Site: brandenburg
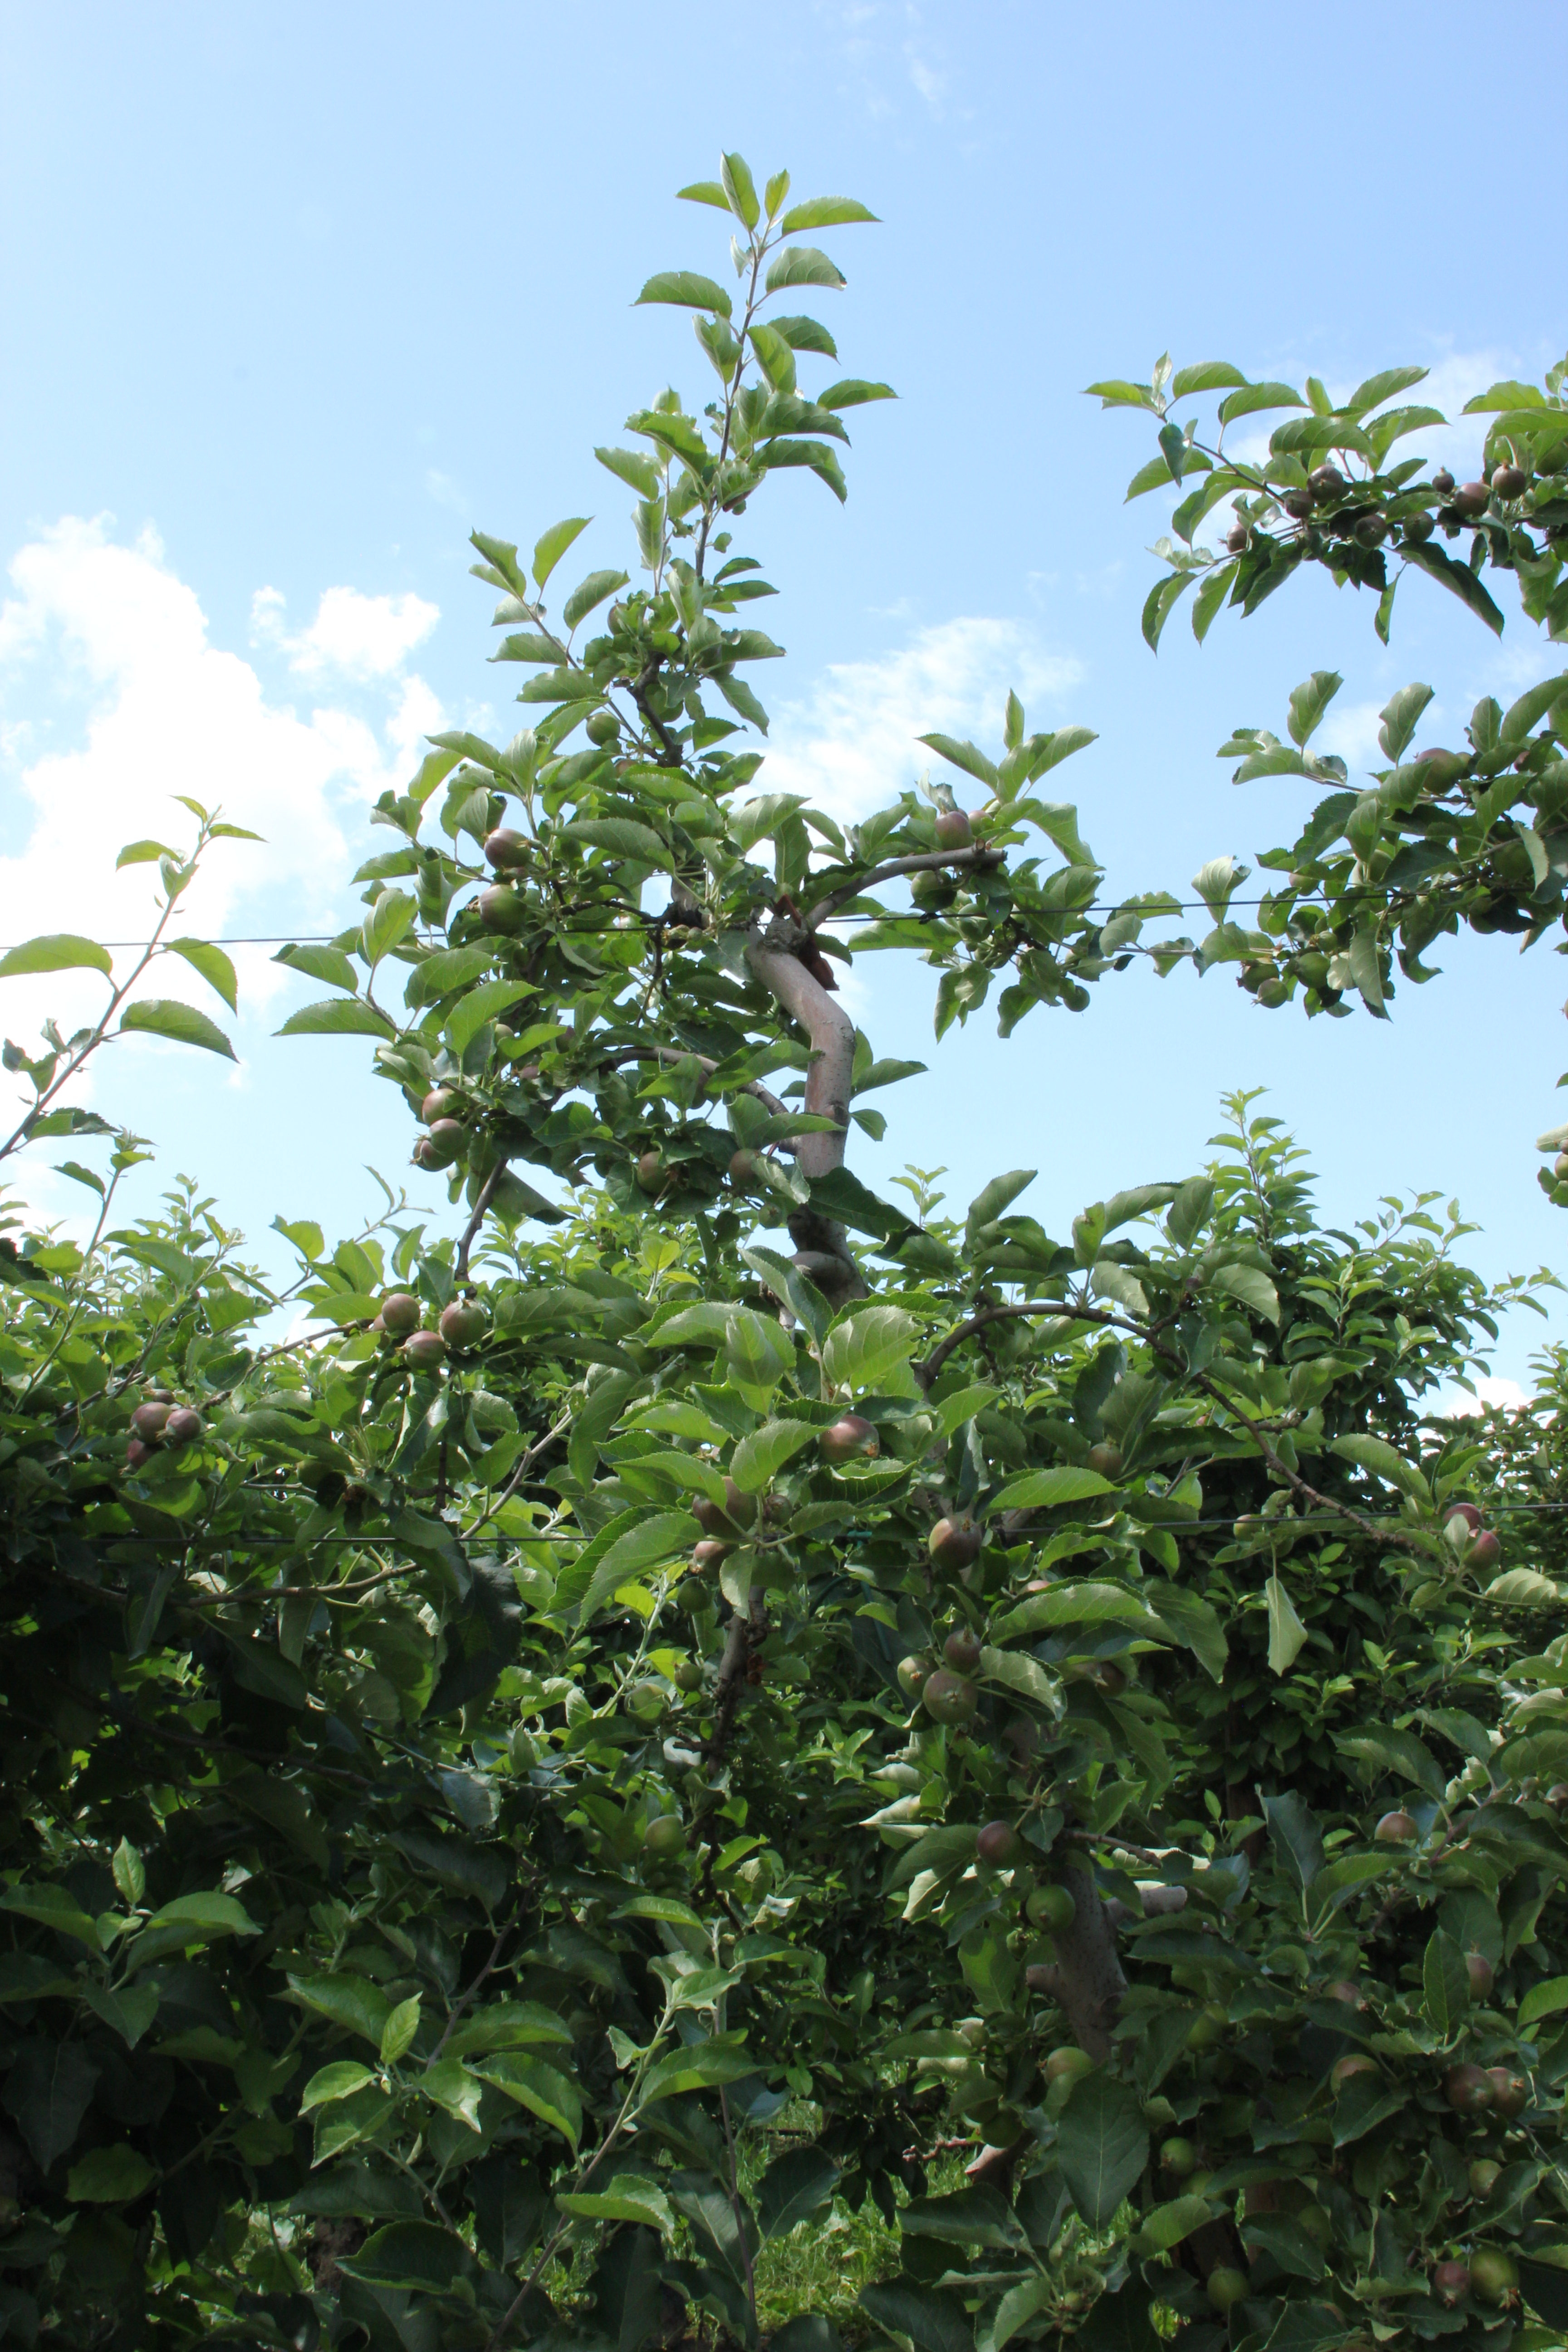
Growth stage (BBCH 73): Development of fruit